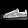
Label: Sneaker